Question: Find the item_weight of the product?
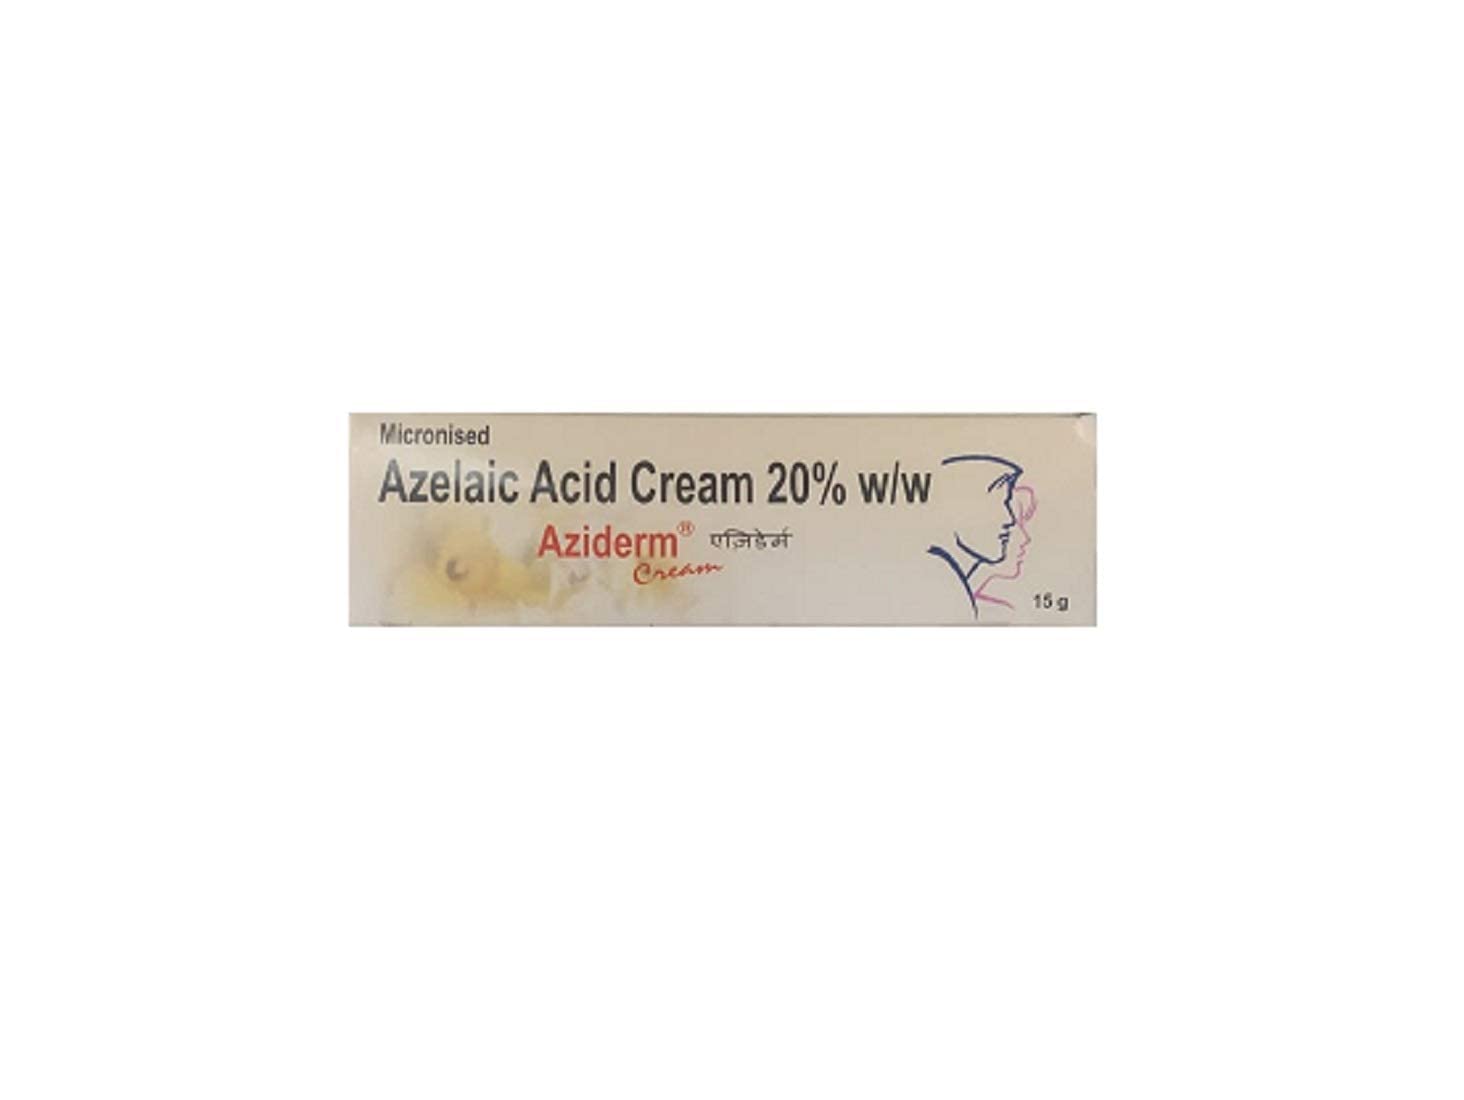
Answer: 15 gram